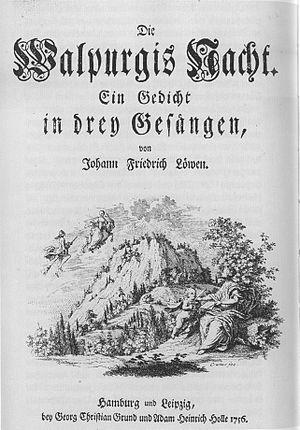
L'Invité de Dracula est une nouvelle fantastique britannique de Bram Stoker publiée en 1914, soit dix-sept ans après la parution de Dracula dont elle devait originellement servir de premier chapitre. Elle raconte la première rencontre de Jonathan Harker avec le surnaturel, peu avant de se rendre au château du comte Dracula.